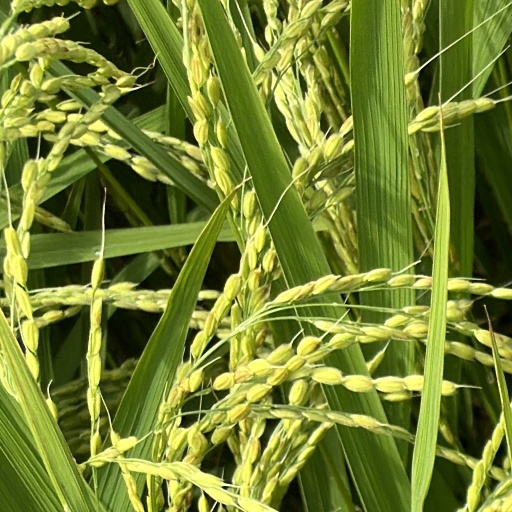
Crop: rice